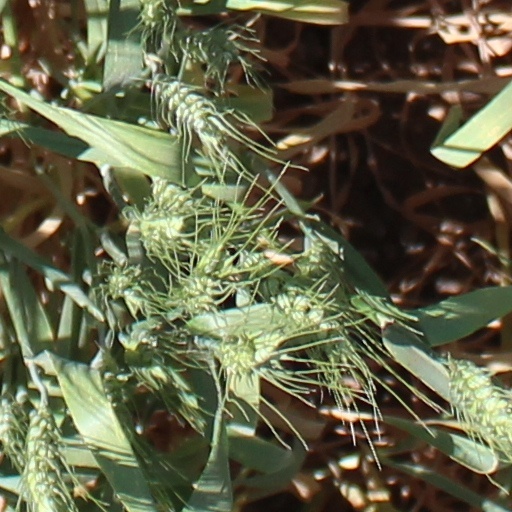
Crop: wheat